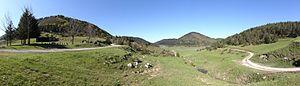
Plateau de Boum situé près du village de Comus et des gorges de la Frau dans l'Aude
L'Aude est un département de la région Languedoc-Roussillon limitrophe des départements de l'Hérault, du Tarn, de la Haute-Garonne, de l'Ariège et des Pyrénées-Orientales.